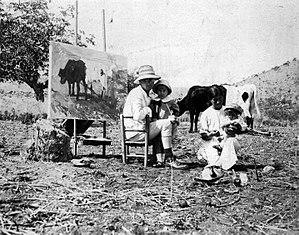
Fernando Fader, né le 11 avril 1882 à Bordeaux dans le département Gironde et décédé le 25 février 1935 à Loza Corral dans le département d'Ischilín dans la province de Córdoba en Argentine, est un peintre postimpressionniste argentin.